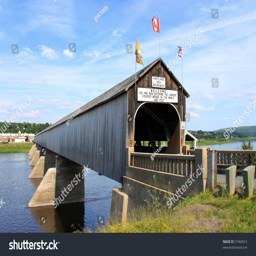
the longest wooden covered bridge in the world located